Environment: real
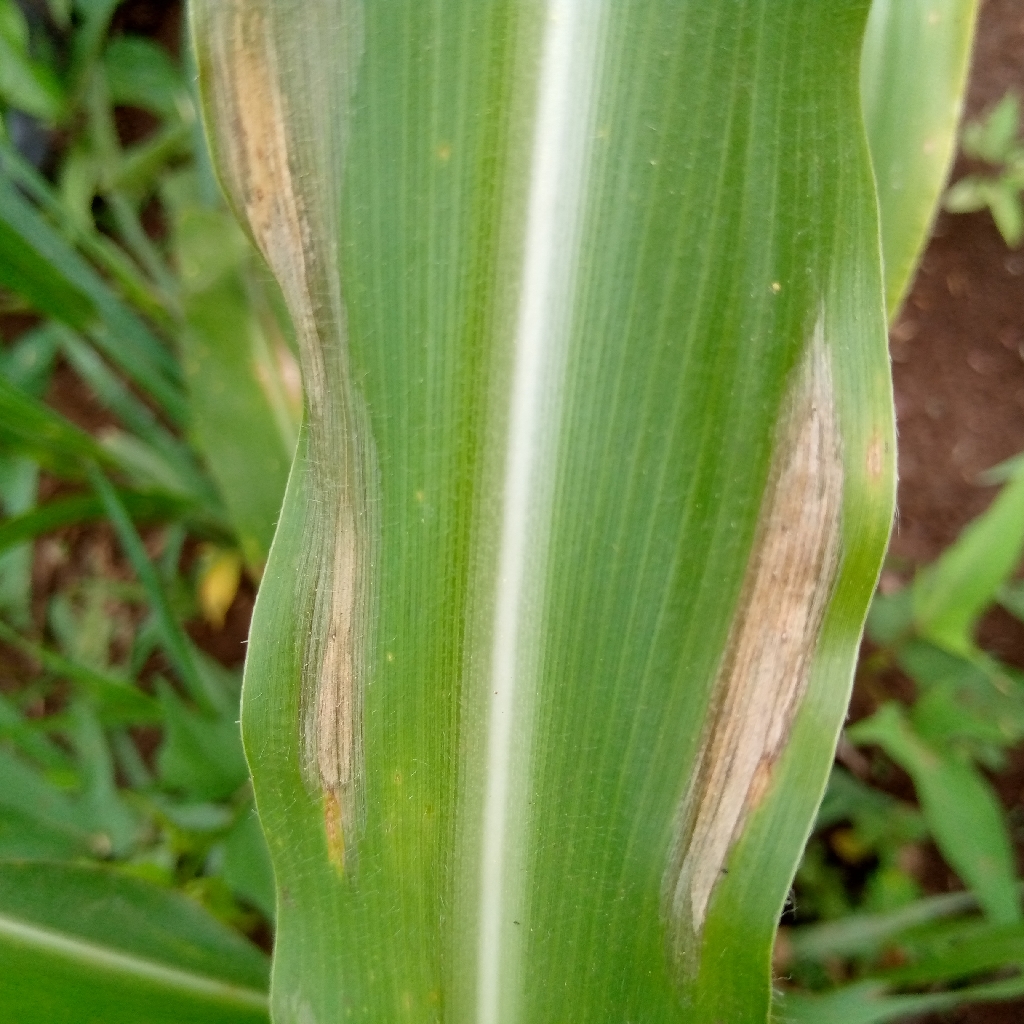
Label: northern_corn_leaf_blight